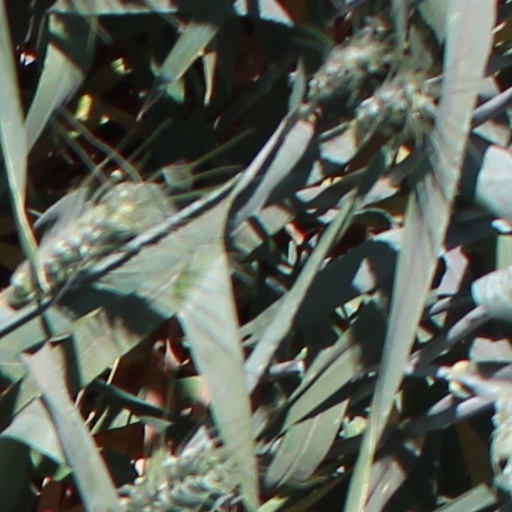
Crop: wheat